Dresden-Friedrichstadt station

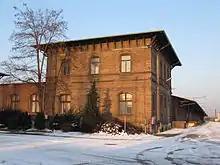
Goods reception shed of the old Berliner Bahnhof with freight-handling areas on Waltherstrasse

Before the building of the first station in Friedrichstadt, it was the location of the powder magazines of the Saxon Army; they were relocated with the concentration of the barracks of Dresden in Albertstadt on the edge of the Prießnitz flood plain. The first station on the site was the "Berliner Bahnhof" (the terminus of the line to Berlin) and its entrance building was on Berliner Straße. This station, which was built between 1873 and 1875, was the terminus of the then private "Berlin-Dresdener Eisenbahn-Gesellschaft" (Berlin-Dresden Railway Company), which built the line between the capitals of Saxony and Prussia. Its other terminus was the Dresdener Bahnhof, 174.2 km away in Berlin.